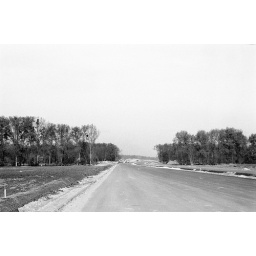
Road building in old broadleaf forest